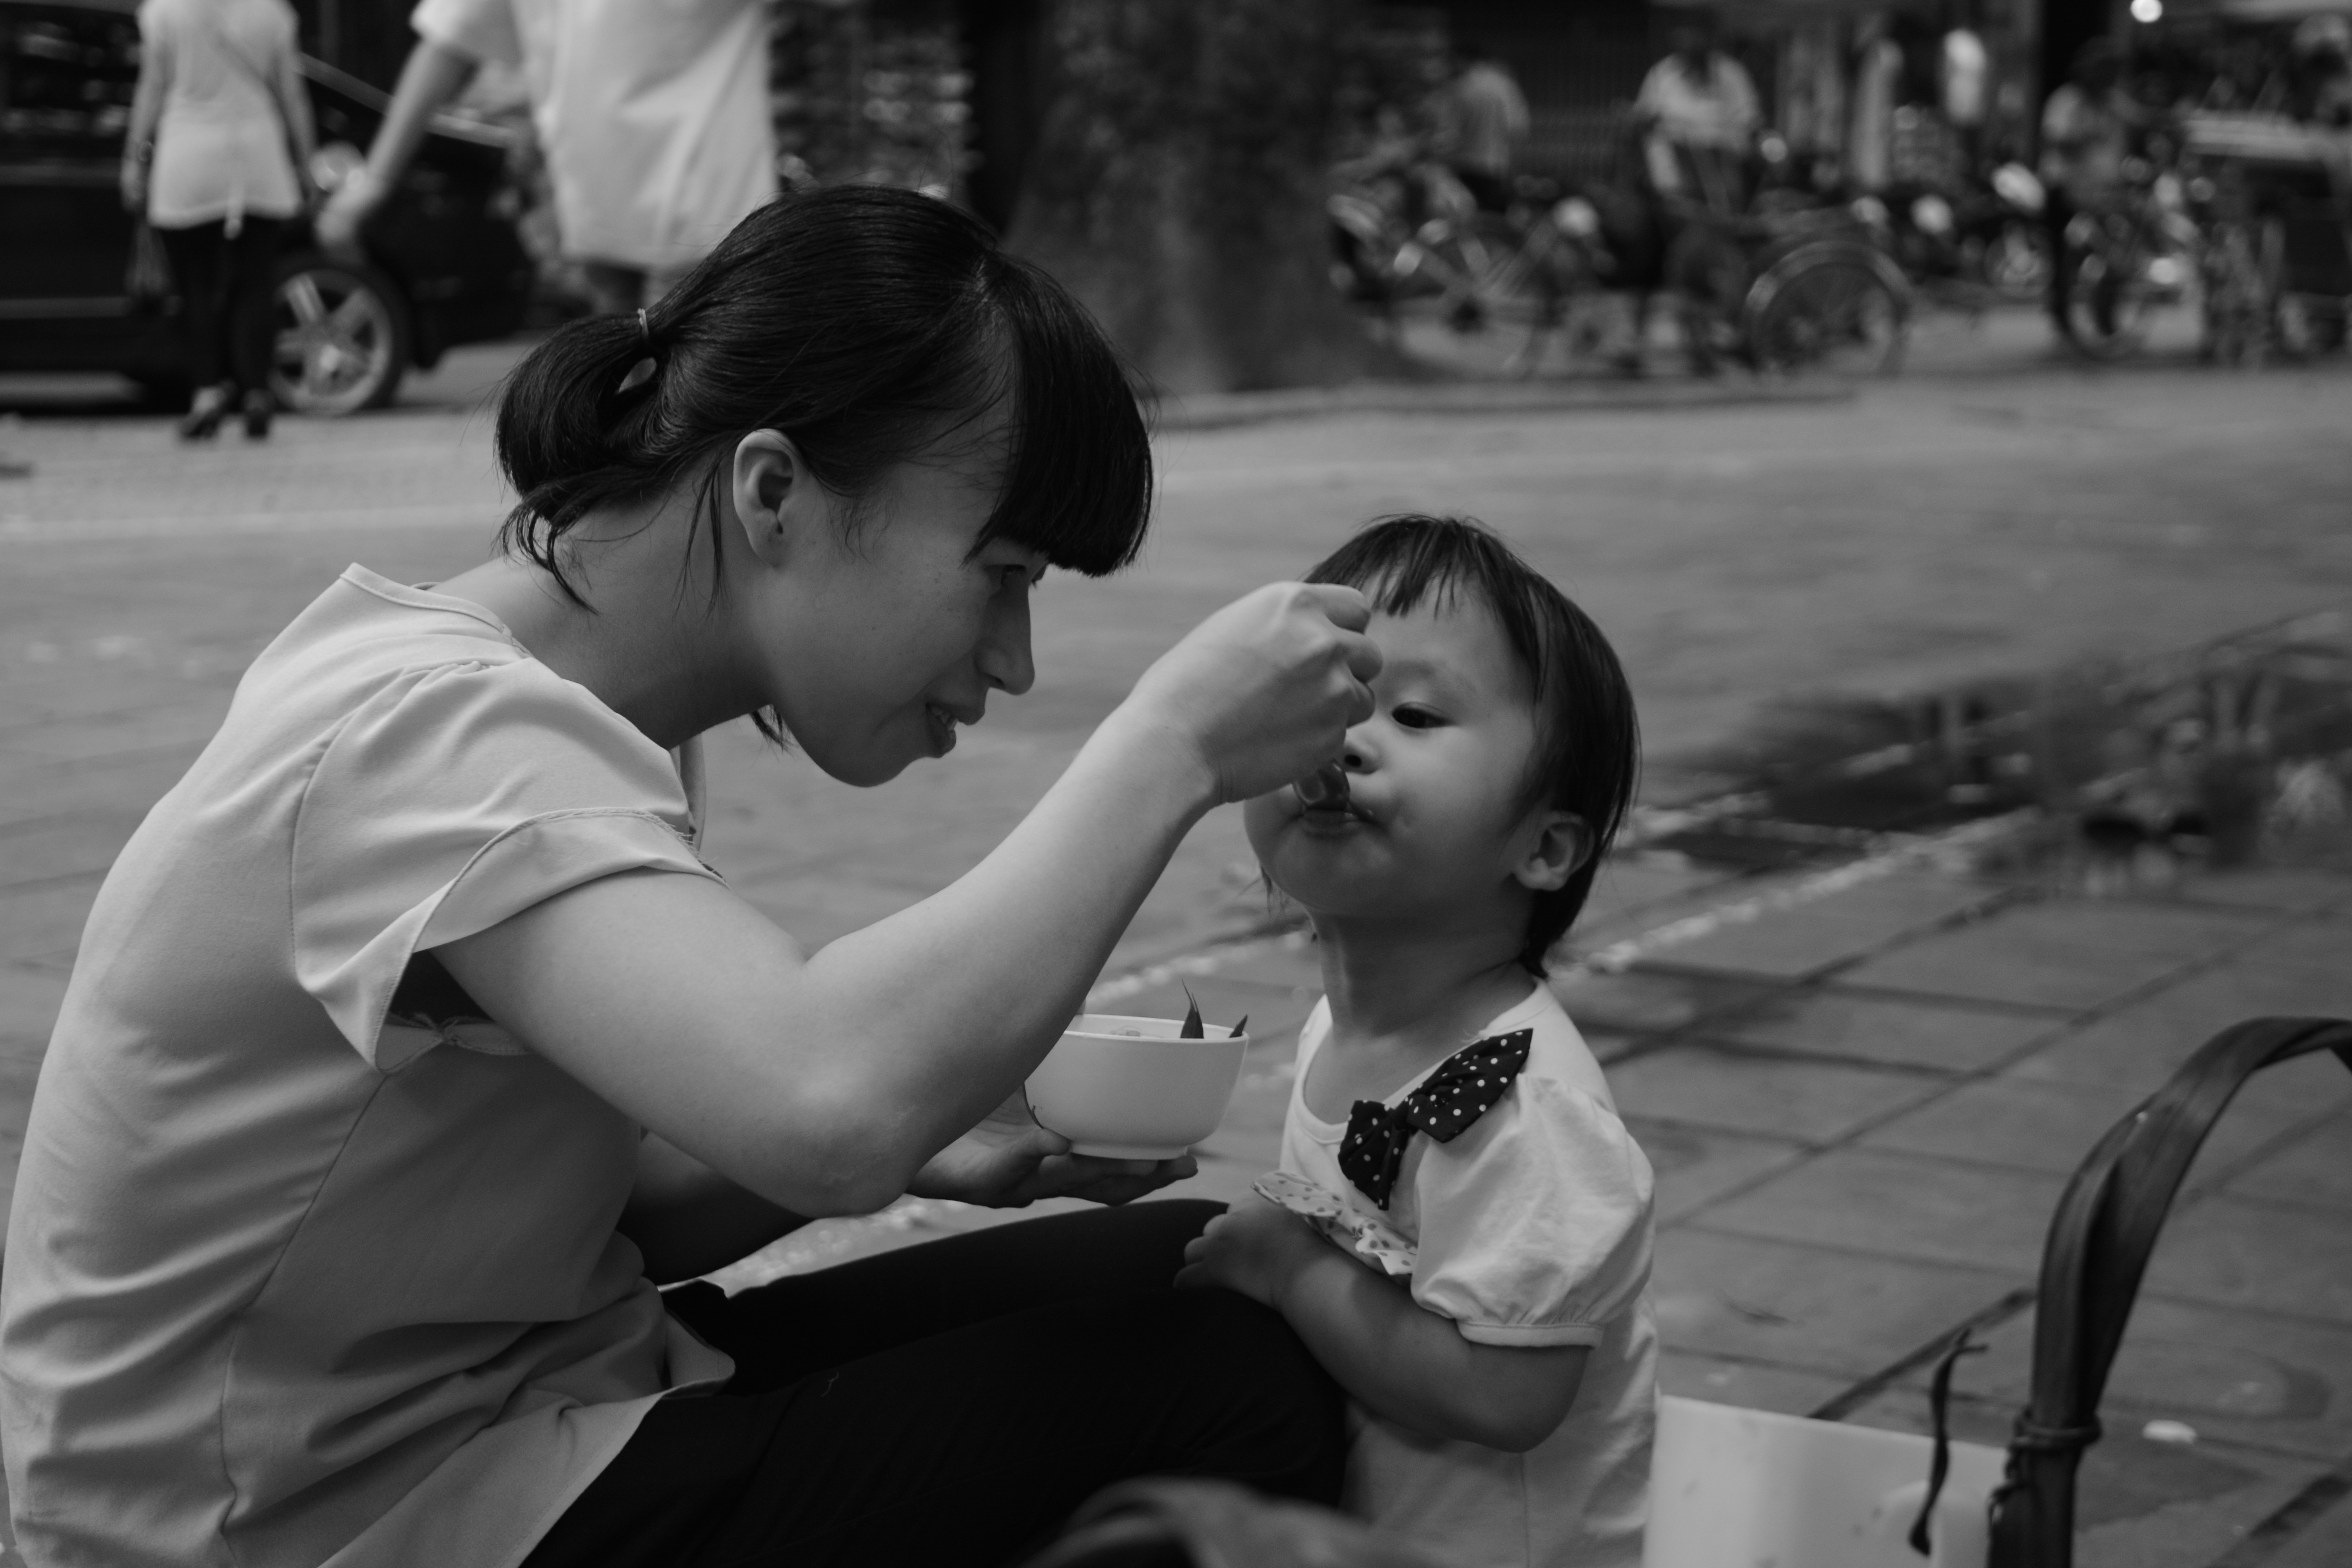
man, person, black and white, woman, feed, romance, child, monochrome, wedding, bride, groom, ceremony, mother, photograph, vietnam, interaction, on the road, mother child, monochrome photography